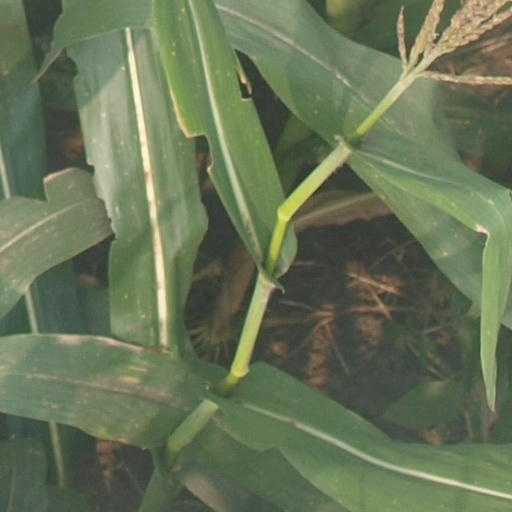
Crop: maize; corn